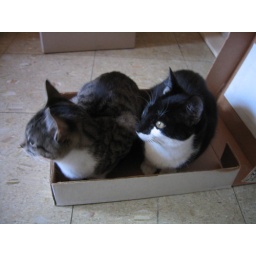
sid and zora sitting in a file box